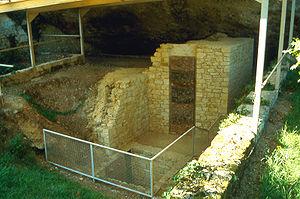
Le Moustier est un site préhistorique français qui se trouve sur la commune de Saint-Léon-sur-Vézère, en limite de la commune de Peyzac-le-Moustier, en vallée Vézère dans le département de la Dordogne. Il comporte deux abris principaux : l'abri supérieur, et l'abri inférieur s'ouvrant une quinzaine de mètres plus bas dans la même falaise, au niveau actuel de la vallée de la Vézère.